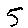
Label: 5